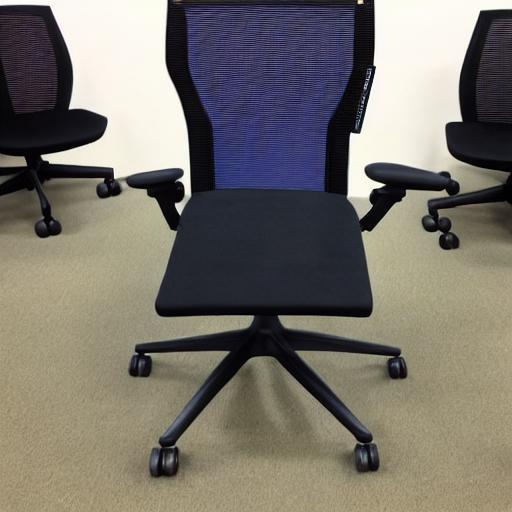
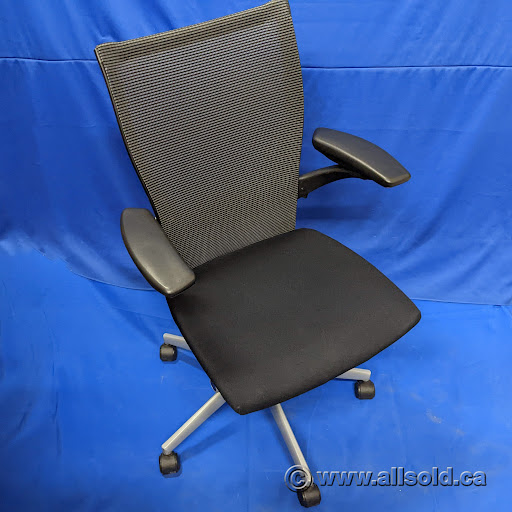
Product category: items_chair
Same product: no